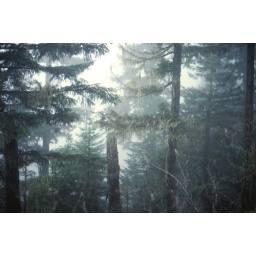
Duckabush river area, western Olympic mountains in Washington stateMarch 1978 - scanned from slideKodachrome 35mm